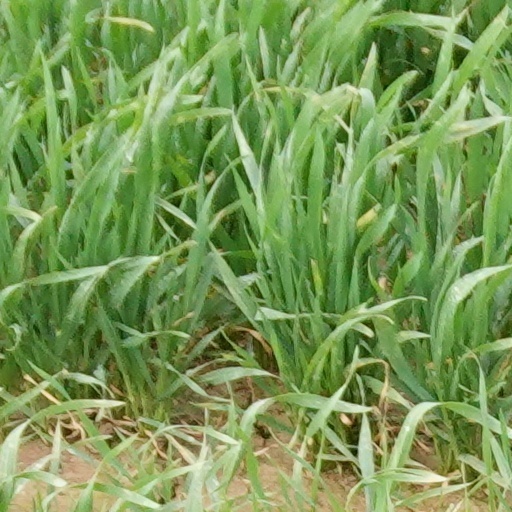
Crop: wheat